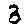
Label: 3